Operation Boomerang

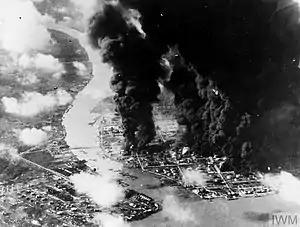
An oil refinery at Palembang on fire after being attacked by the British Royal Navy in January 1945

The bombers' journey to Sumatra was uneventful. The aircraft flew individually on a direct course from China Bay to Siberoet island off the west coast of Sumatra. Upon reaching Siberoet, the bombers changed course, and headed for the Palembang area. Several British warships from the Eastern Fleet and RAF aircraft were positioned along this route to rescue the crews of any B-29s which were forced to ditch. Royal Navy vessels involved included the light cruiser , destroyer and submarines and . The submarines were also used as navigation beacons.